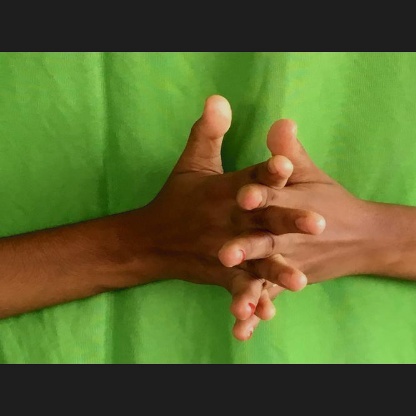
Mudra: Karkatta